Mandarin square

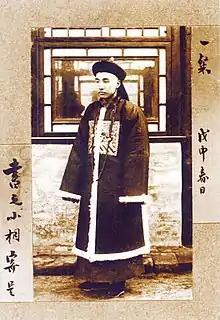
A Qing dynasty photograph of a government official with mandarin square on the chest.

There was a sharp difference between the Ming and Qing styles of badges: the Qing badges were smaller with a decorative border. And, while the specific birds and animals did not change much throughout their use, the design of the squares underwent an almost continual evolution. According to rank, Qing-dynasty nobles had their respective official clothes. Princes, including "Qin Wang" and "Jun Wang", usually wore black robes as opposed to the blue robes in court, and had four circular designs, one on each shoulder, front, and back, as opposed to the usual front-and-back design. Specifically, princes of the blood used four front-facing dragons, "Qin Wang" had two front-facing and two side-facing dragons, and "Jun Wang" had four side-facing ones; all had five claws on each foot. "Beile" and "Beizi" had a circular design on their official clothing, the former having two front-facing dragons, the latter two side-facing ones; these dragons had only four claws on each foot, and are referred to as "drakes" or "great serpents" (巨蟒 jù-mǎng). National duke, general, "efu", "commoner" duke, marquis and count had two front-facing, four-clawed dragons on square designs, whereas viscount and baron had cranes and golden pheasants, as for mandarins of the first and second class.